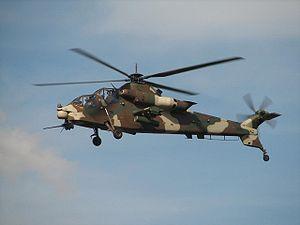
L'AH-2 Rooivalk est un hélicoptère d'attaque produit par la firme sud-africaine Denel Aerospace et en service au sein de la force aérienne sud-africaine.